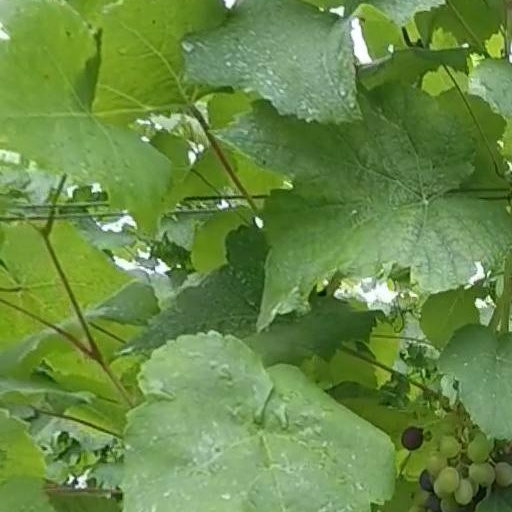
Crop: grape